Karen Khachanov

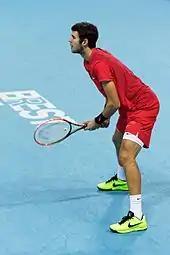
Khachanov at the 2015 Brest Challenger

Still as under 18, Khachanov made his ITF Circuit debut at the $15K event in Russia, losing his first match against compatriot Alexey Vatutin. In September of the following year, he got a wildcard for his first ATP Tour participation at the St. Petersburg Open. There he recorded his first win by defeating Victor Hănescu in the first round. He then faced Lukáš Rosol, but lost in straight sets. A month later he got another wildcard, for the Kremlin Cup. Things got even better there, as he defeated Albert Ramos Vinolas and top 30 Janko Tipsarević. In the next round he lost to Ivo Karlović. The following week he made his debut for Russia at the Davis Cup, and at age 17 years and 157 days he became the youngest Russian tennis player in the pro series, surpassing Mikhail Youzhny. There, he defeated Dean O'Brien of South Africa to help Russia advance in the 2013 Davis Cup Europe/Africa Zone Group I. He finished the season by playing at the two Challengers, reaching the quarterfinal in Geneva and then the first round in Helsinki.